Rotes Rathaus (Berlin U-Bahn)

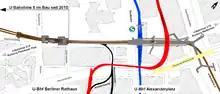
Structure of subway lines U3/U10 and U5 at Alexanderplatz.

The station opened in December 2020. The 100-meter-long station was built under "Rathausstraße" directly in front of Rotes Rathaus (Berlin city hall). The station has a gross floor area of 8000 m. The architect is Oliver Collignon.